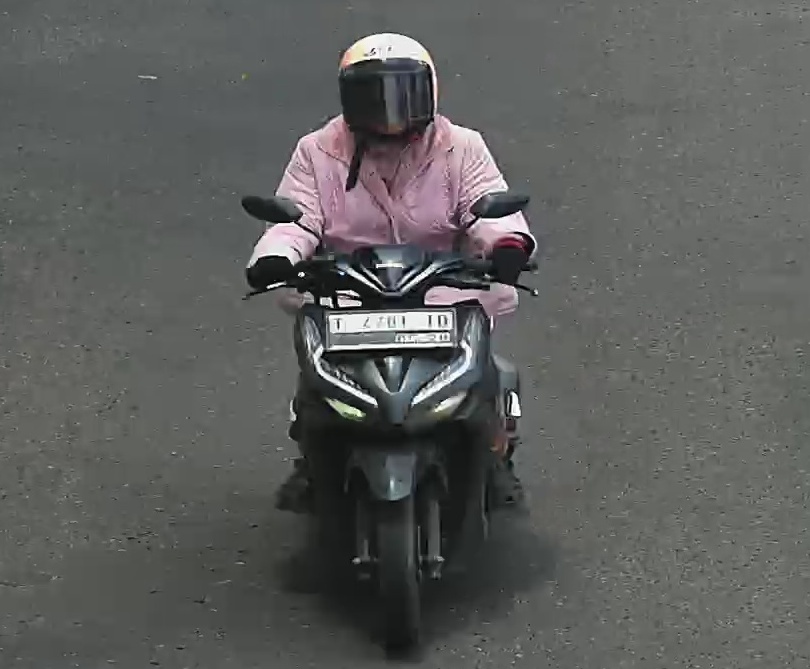
person-with-helmet: 1
person-without-helmet: 0